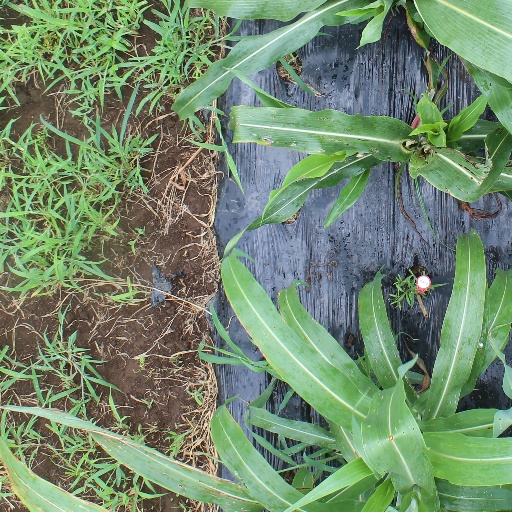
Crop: sorghum